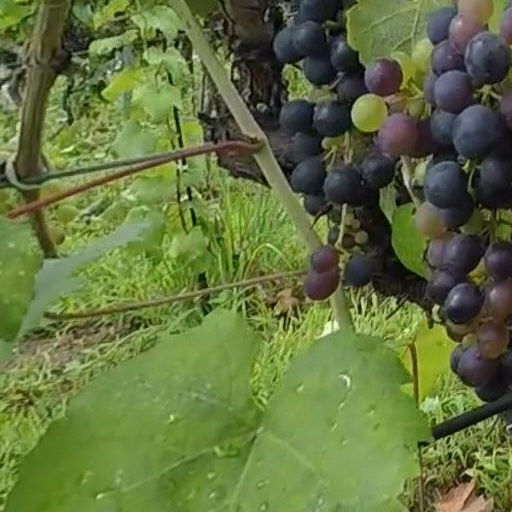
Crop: grape